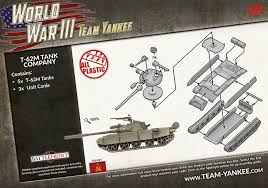
Label: T-62